Trans-Canada Highway

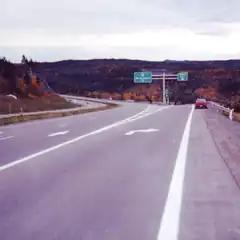
Route 1 in Newfoundland and Labrador near Corner Brook

From the New Brunswick border, the main Trans-Canada Highway route continues east into Nova Scotia as Nova Scotia Highway 104, passing the town of Amherst. Southeast of Amherst, near Thomson Station, the highway traverses the Cobequid Pass, a tolled section ending at Masstown, before passing Truro, where it links with Highway 102 to Halifax, east of the New Brunswick border. Halifax, like Toronto, is a provincial capital that the Trans-Canada Highway does not pass through. Beyond Truro, the highway continues east for to New Glasgow, where it meets Highway 106, before continuing to the Canso Causeway, which crosses the Strait of Canso onto Cape Breton Island near Port Hawkesbury. From the Canso Causeway, the highway continues east, now designated as Highway 105 on Cape Breton Island, until reaching the Marine Atlantic ferry terminal at North Sydney.